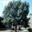
Label: oak_tree